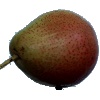
Label: pear_forelle